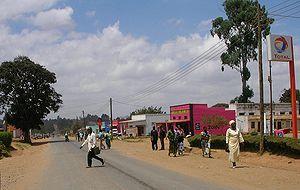
Dedza est la ville chef-lieu district de Dedza dans la région centrale du Malawi.